Egged (company)

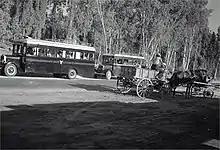
Bus stop Hadera 1937

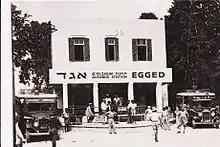
Egged Tel Aviv central bus station, 1930–1940

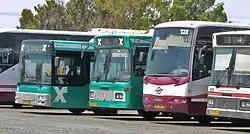
Parked Egged buses at a bus depot in Israel

Egged was created in 1933 through a merger of four smaller intercity bus cooperatives in and around Tel Aviv. In 1942, it was joined with the bus company "United Sharon". In 1951, Egged merged with the Northern "Shahar" bus company and the Southern "Drom Yehuda" bus company, creating a national public transportation network. In 1961, Egged merged with the "Hamekasher" bus company of Jerusalem. The name "Egged" (lit. "Union") was given to the cooperative by the Israeli poet Hayim Nahman Bialik.